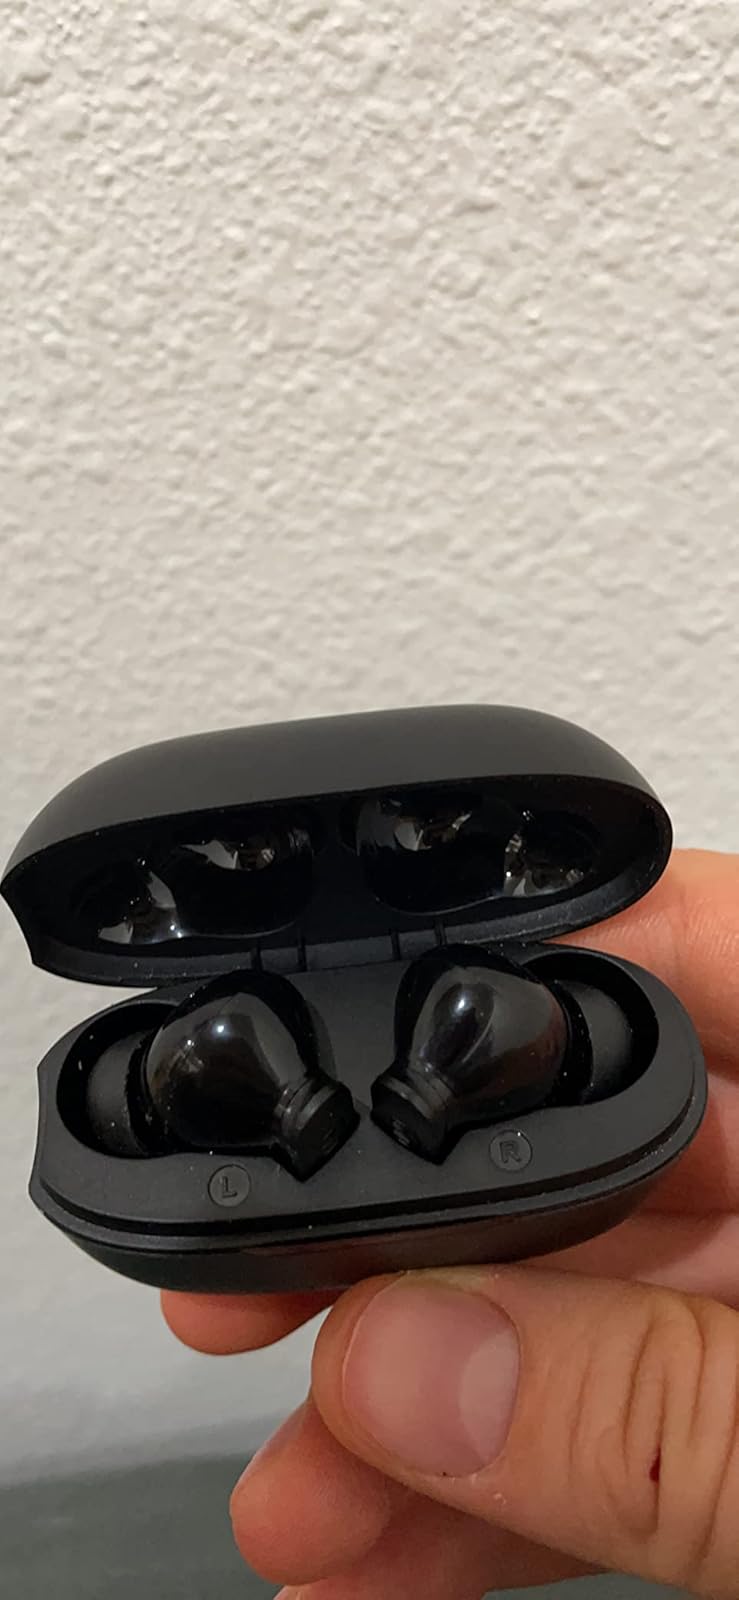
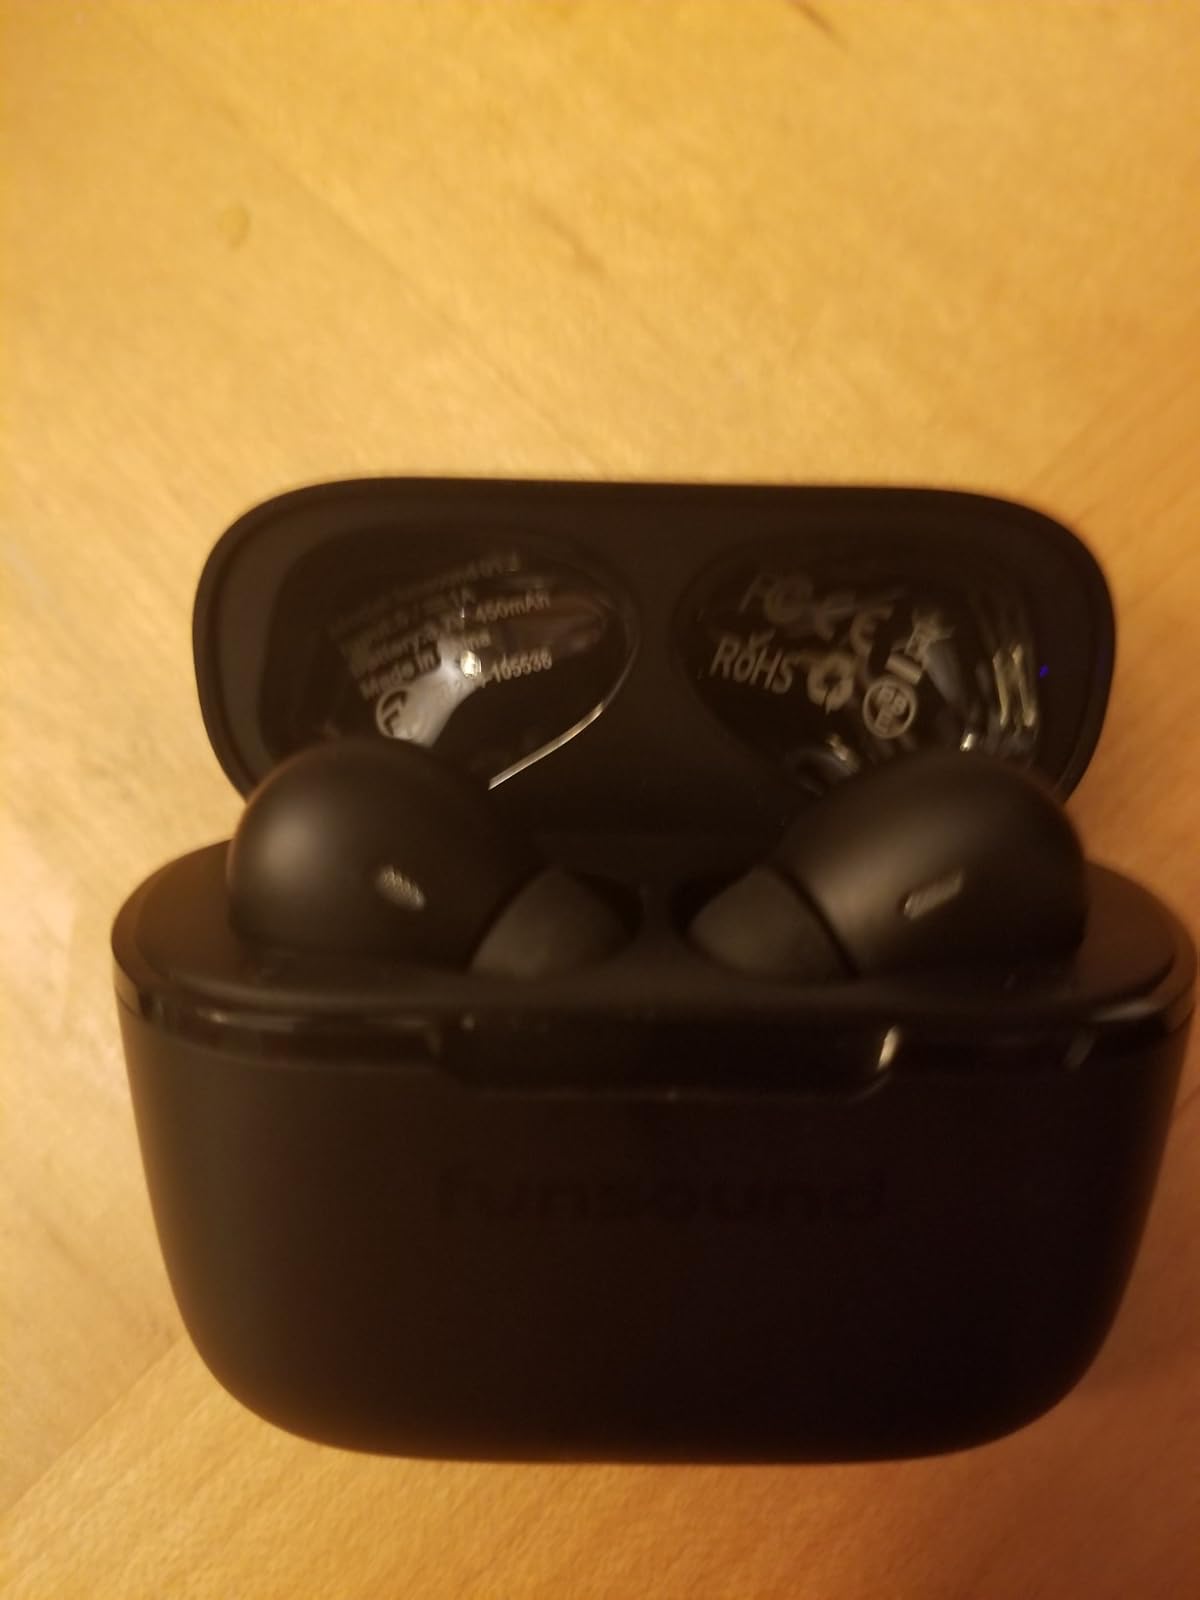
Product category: earbuds
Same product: no